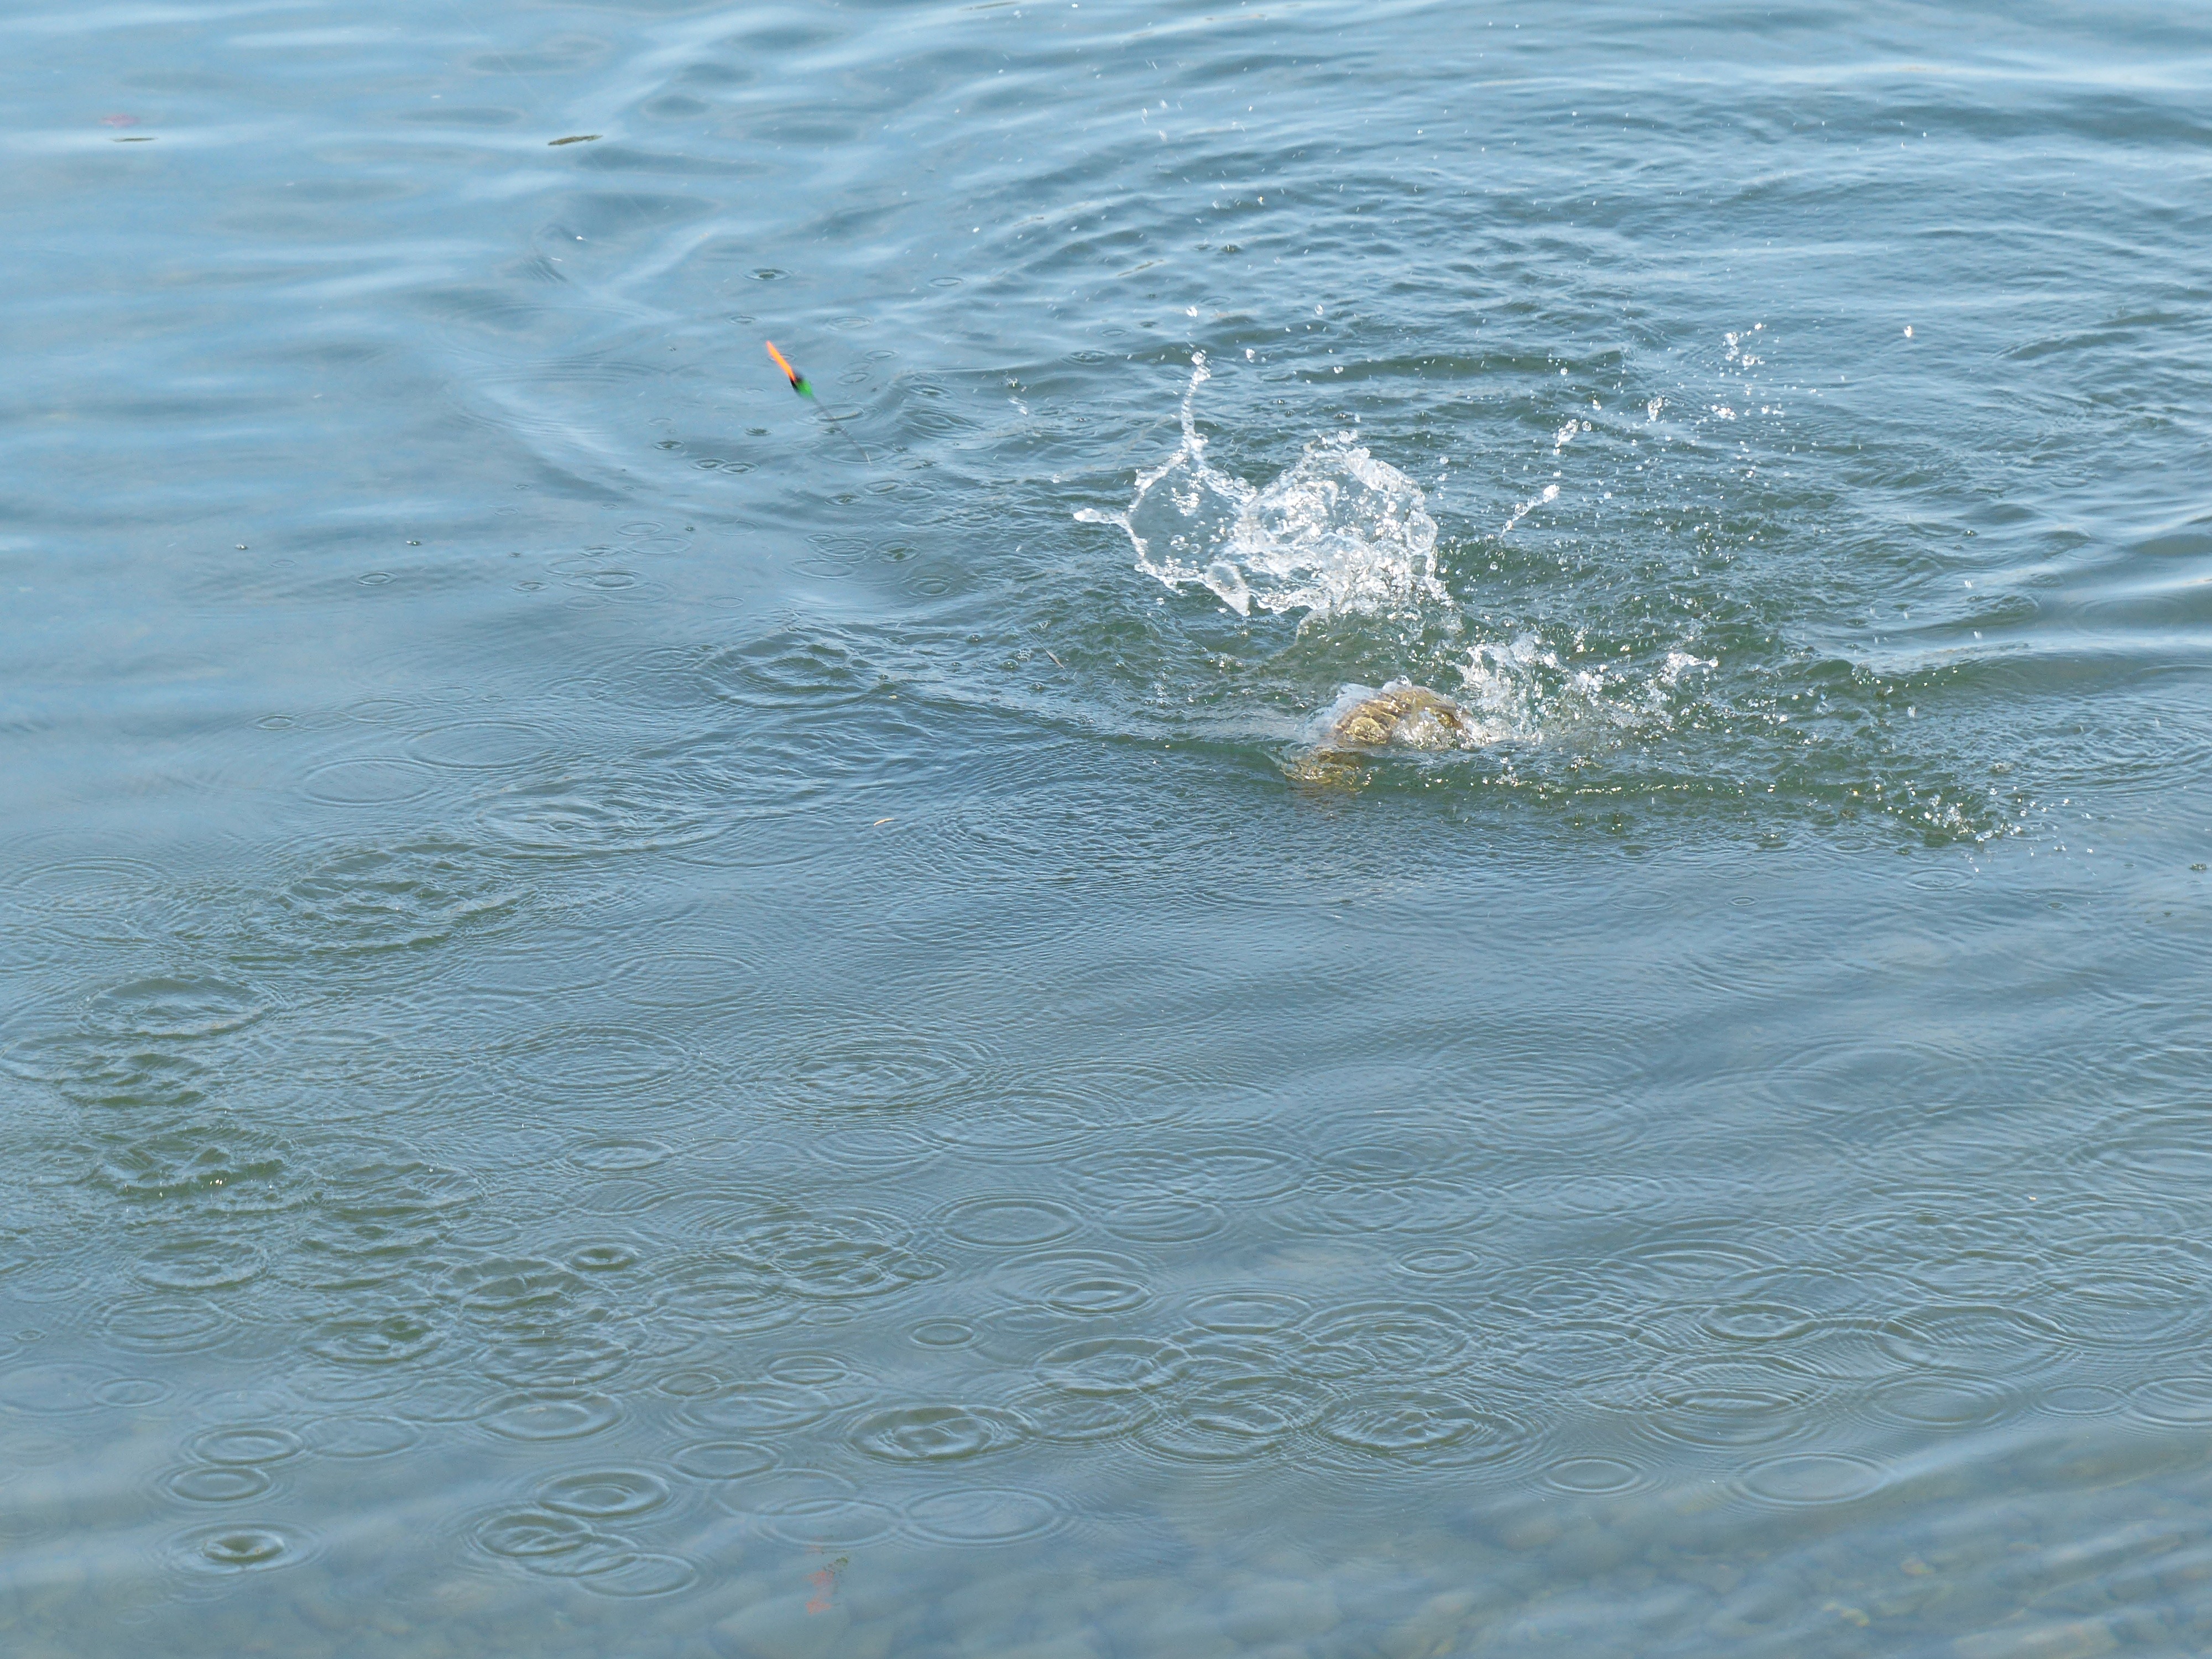
sea, water, ocean, shore, wave, fishing, fish, angel, bait, bitten, wind wave, fidget